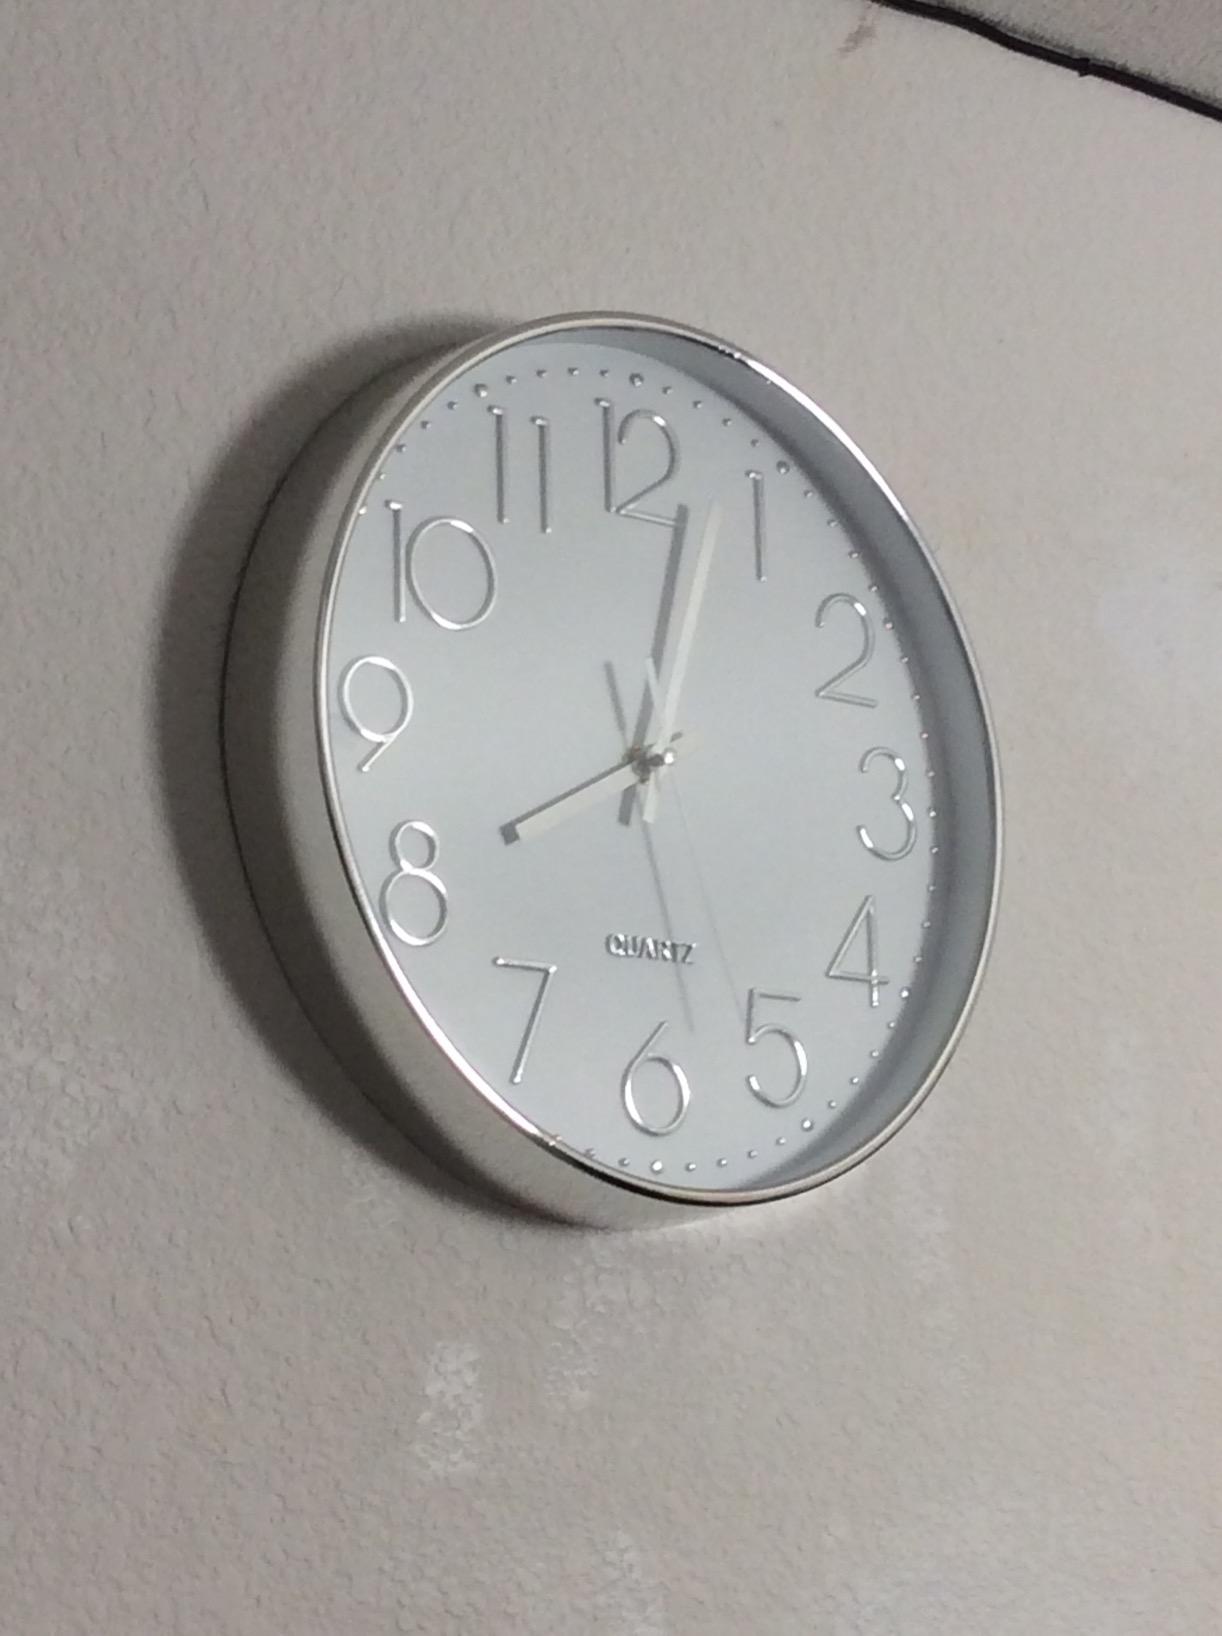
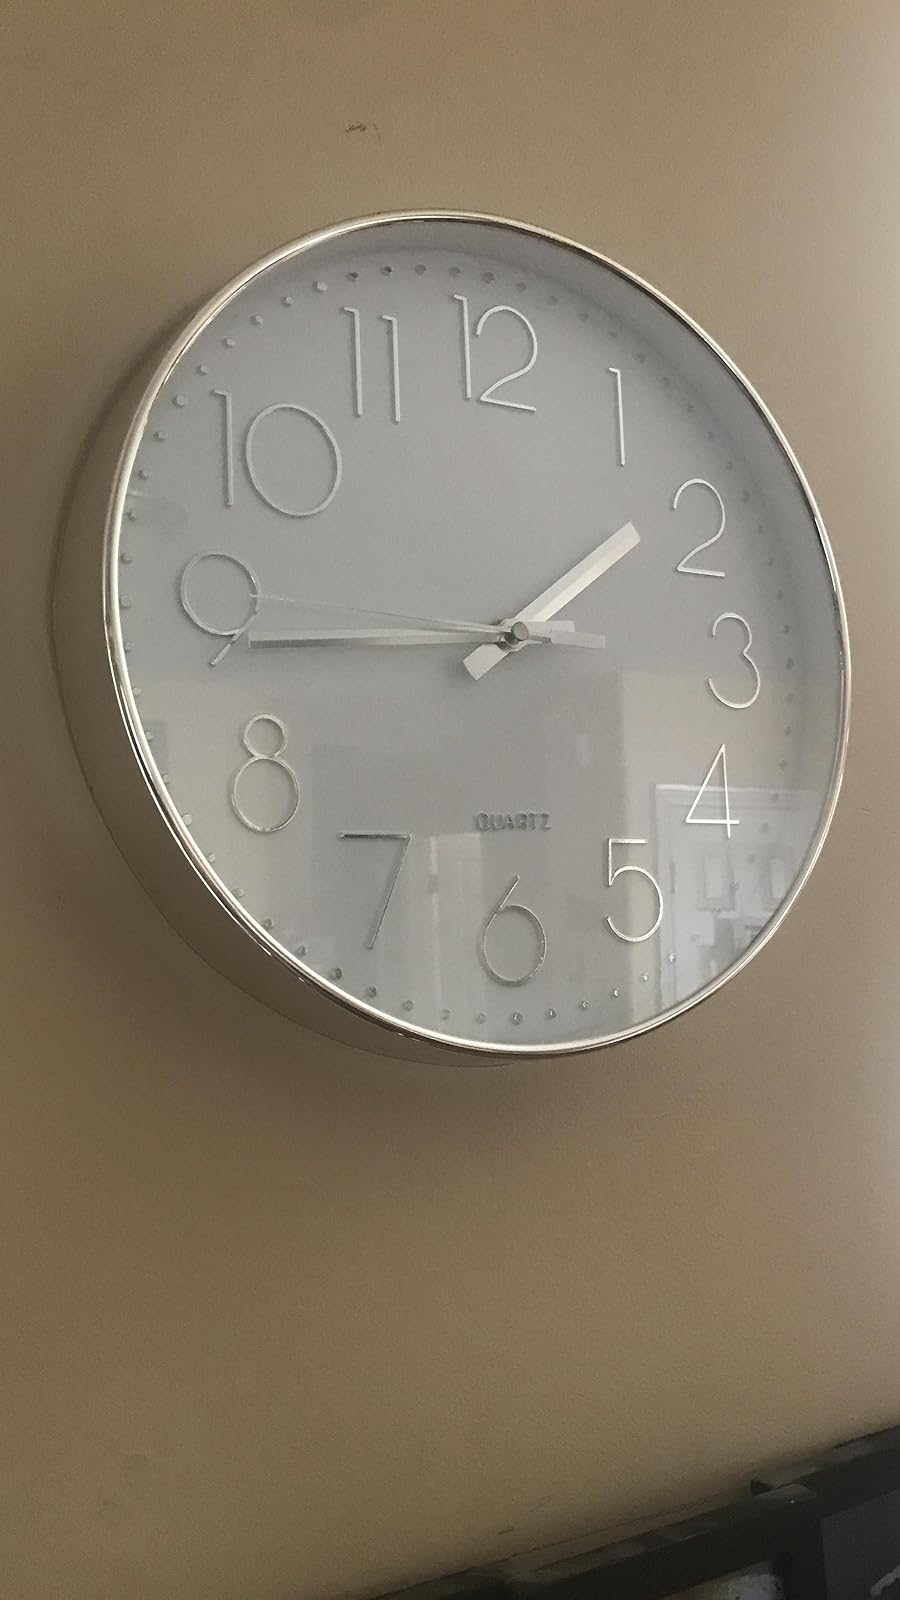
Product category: clock
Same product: yes